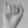
ASL letter: I